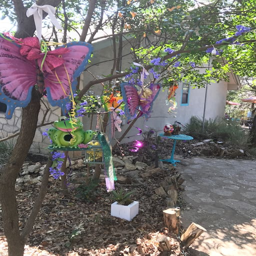
sign & date a butterfly to hang in our trees on the path to the patio .